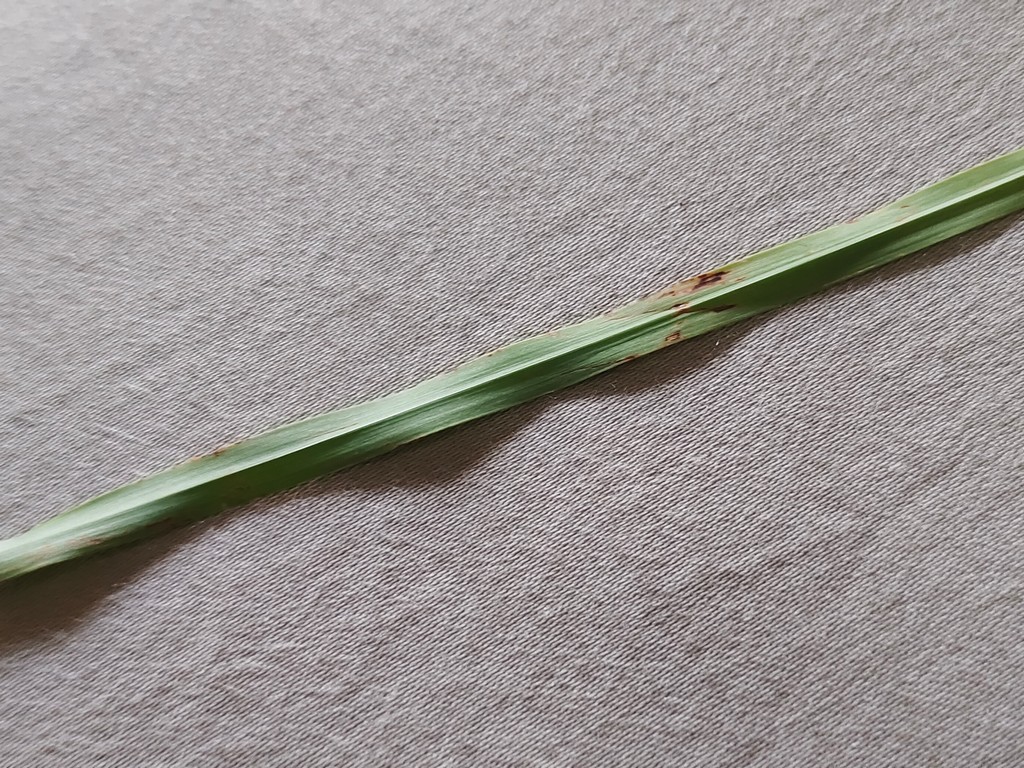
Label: Unhealthy